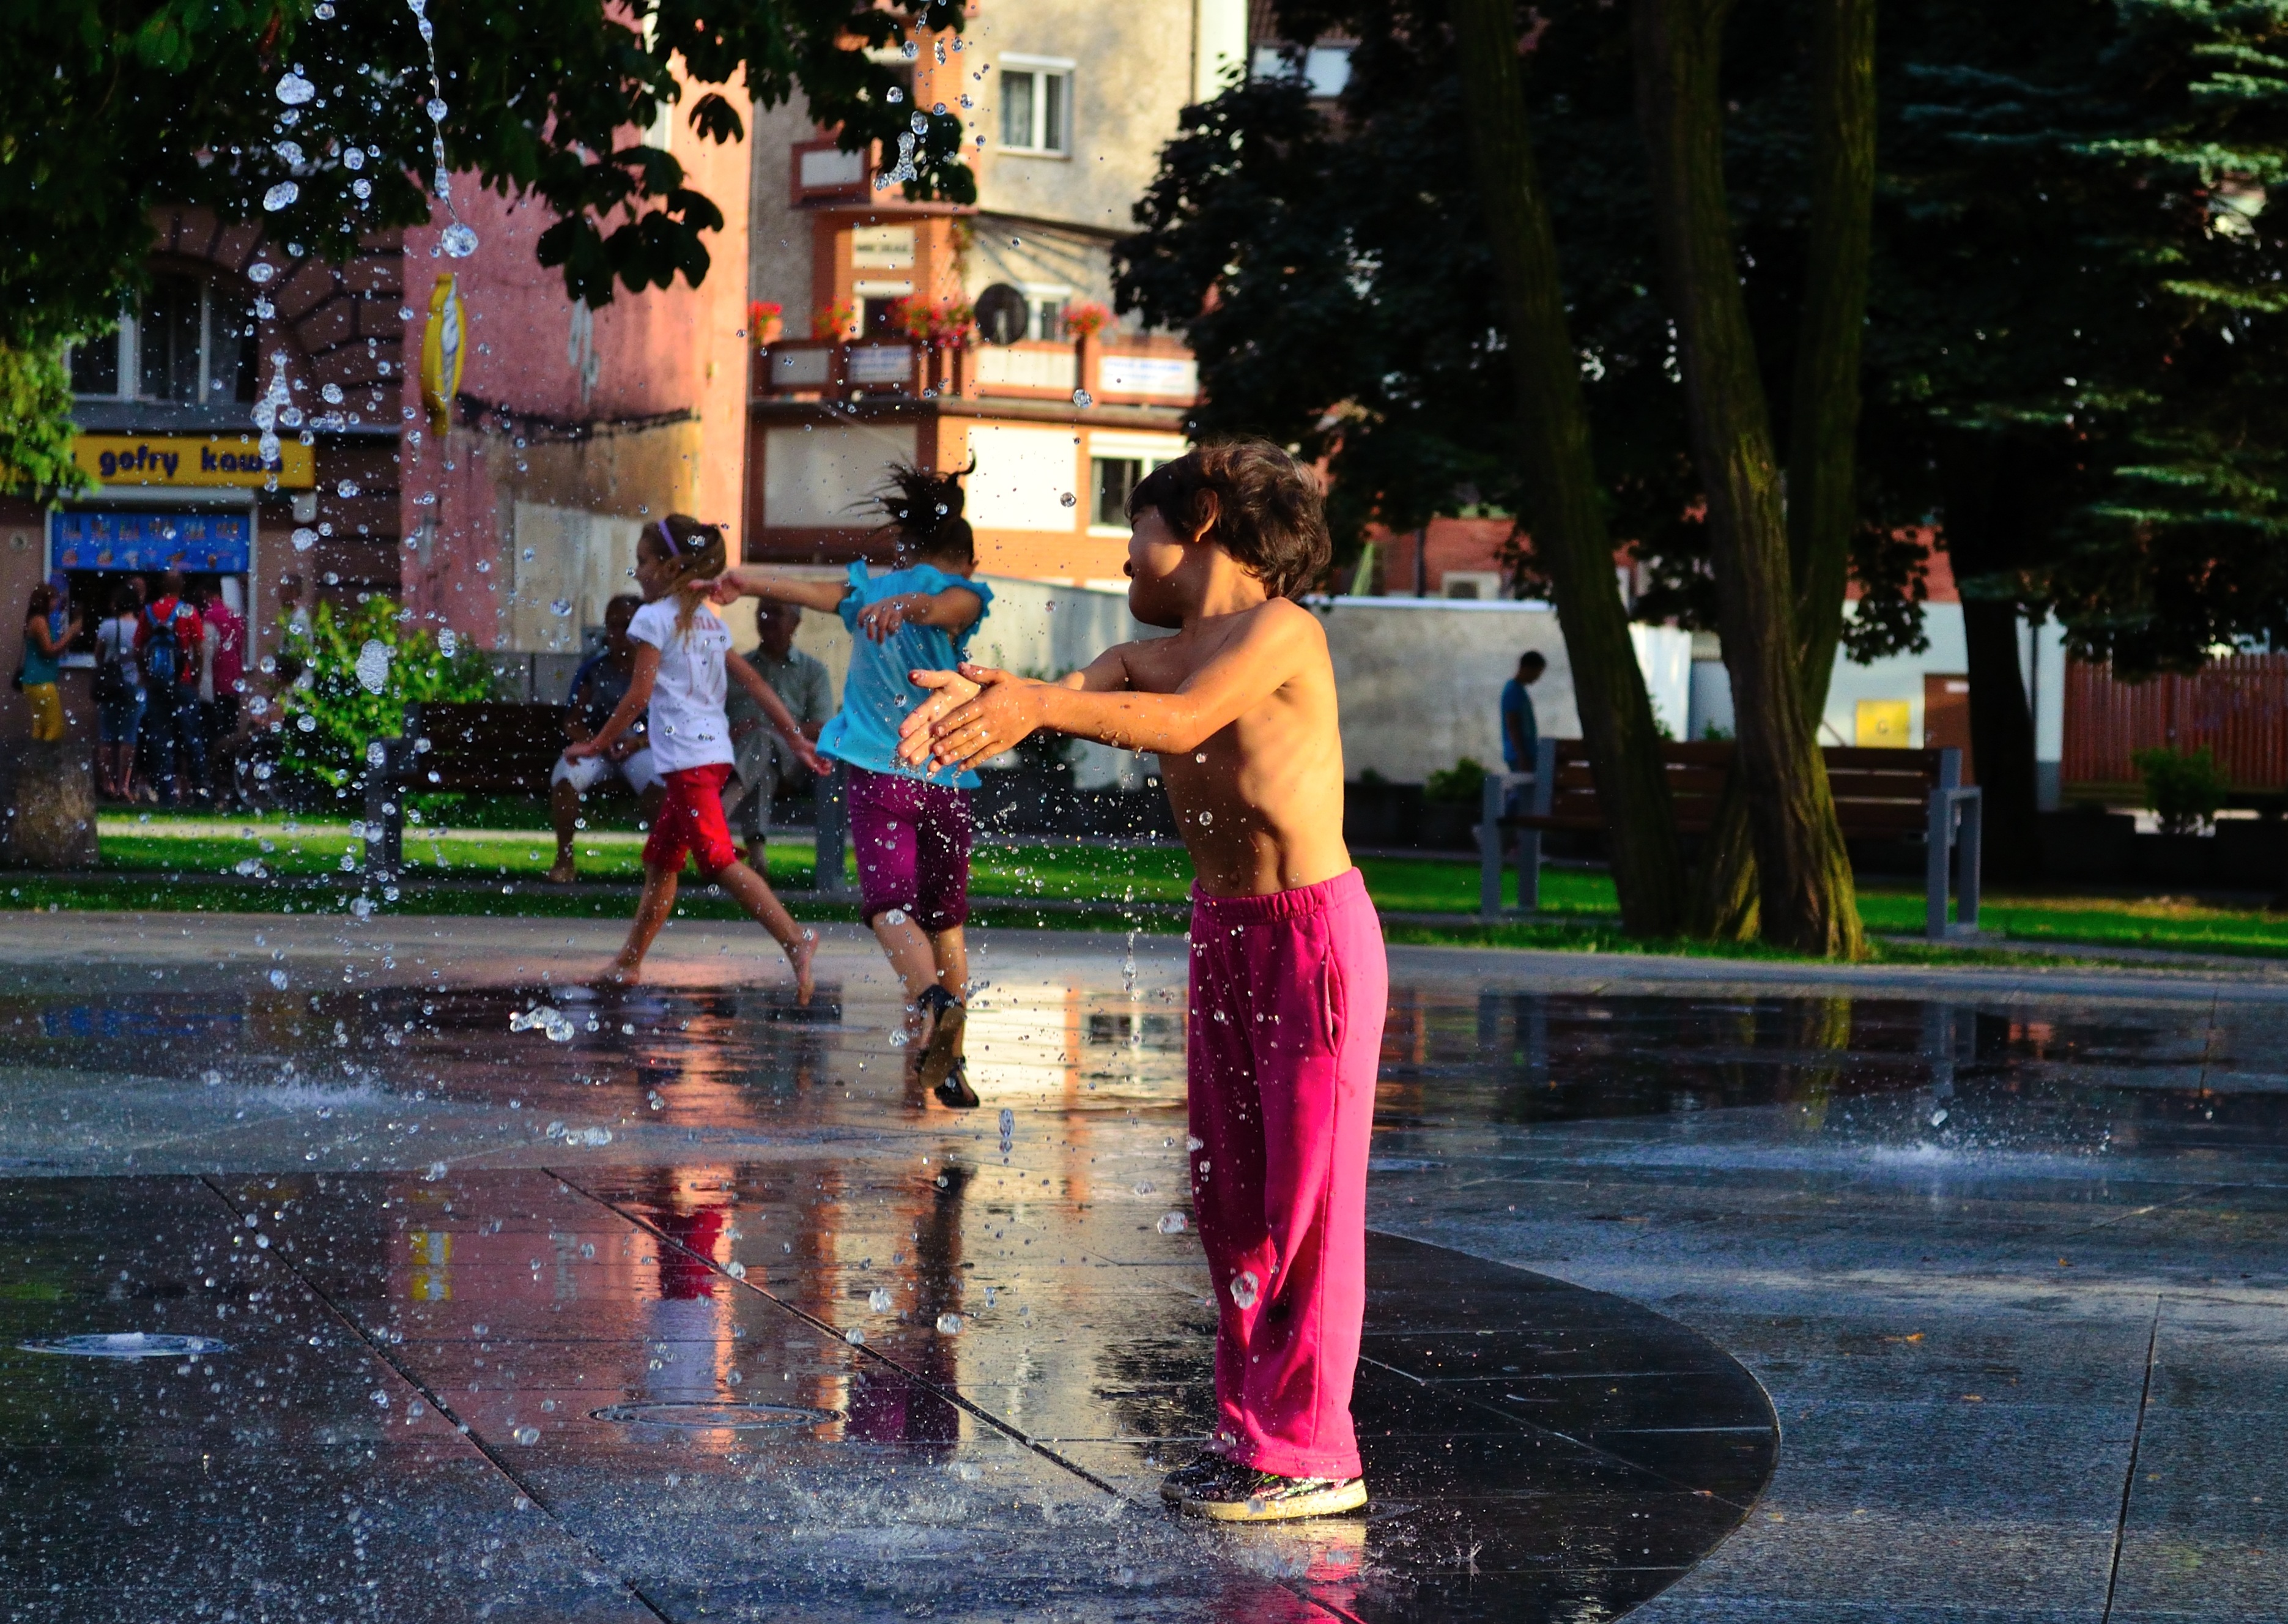
water, street, play, rain, wet, summer, color, child, season, fun, happy, fountain, joy, water feature